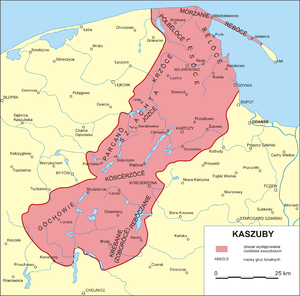
La Cachoubie ou Kachoubie est une région historique de la Pologne.